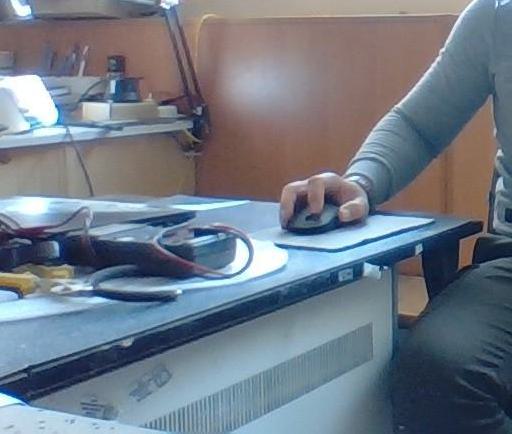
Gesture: no_gesture